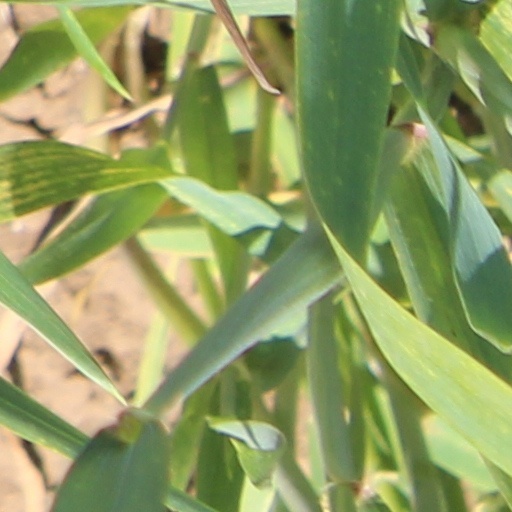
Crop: wheat